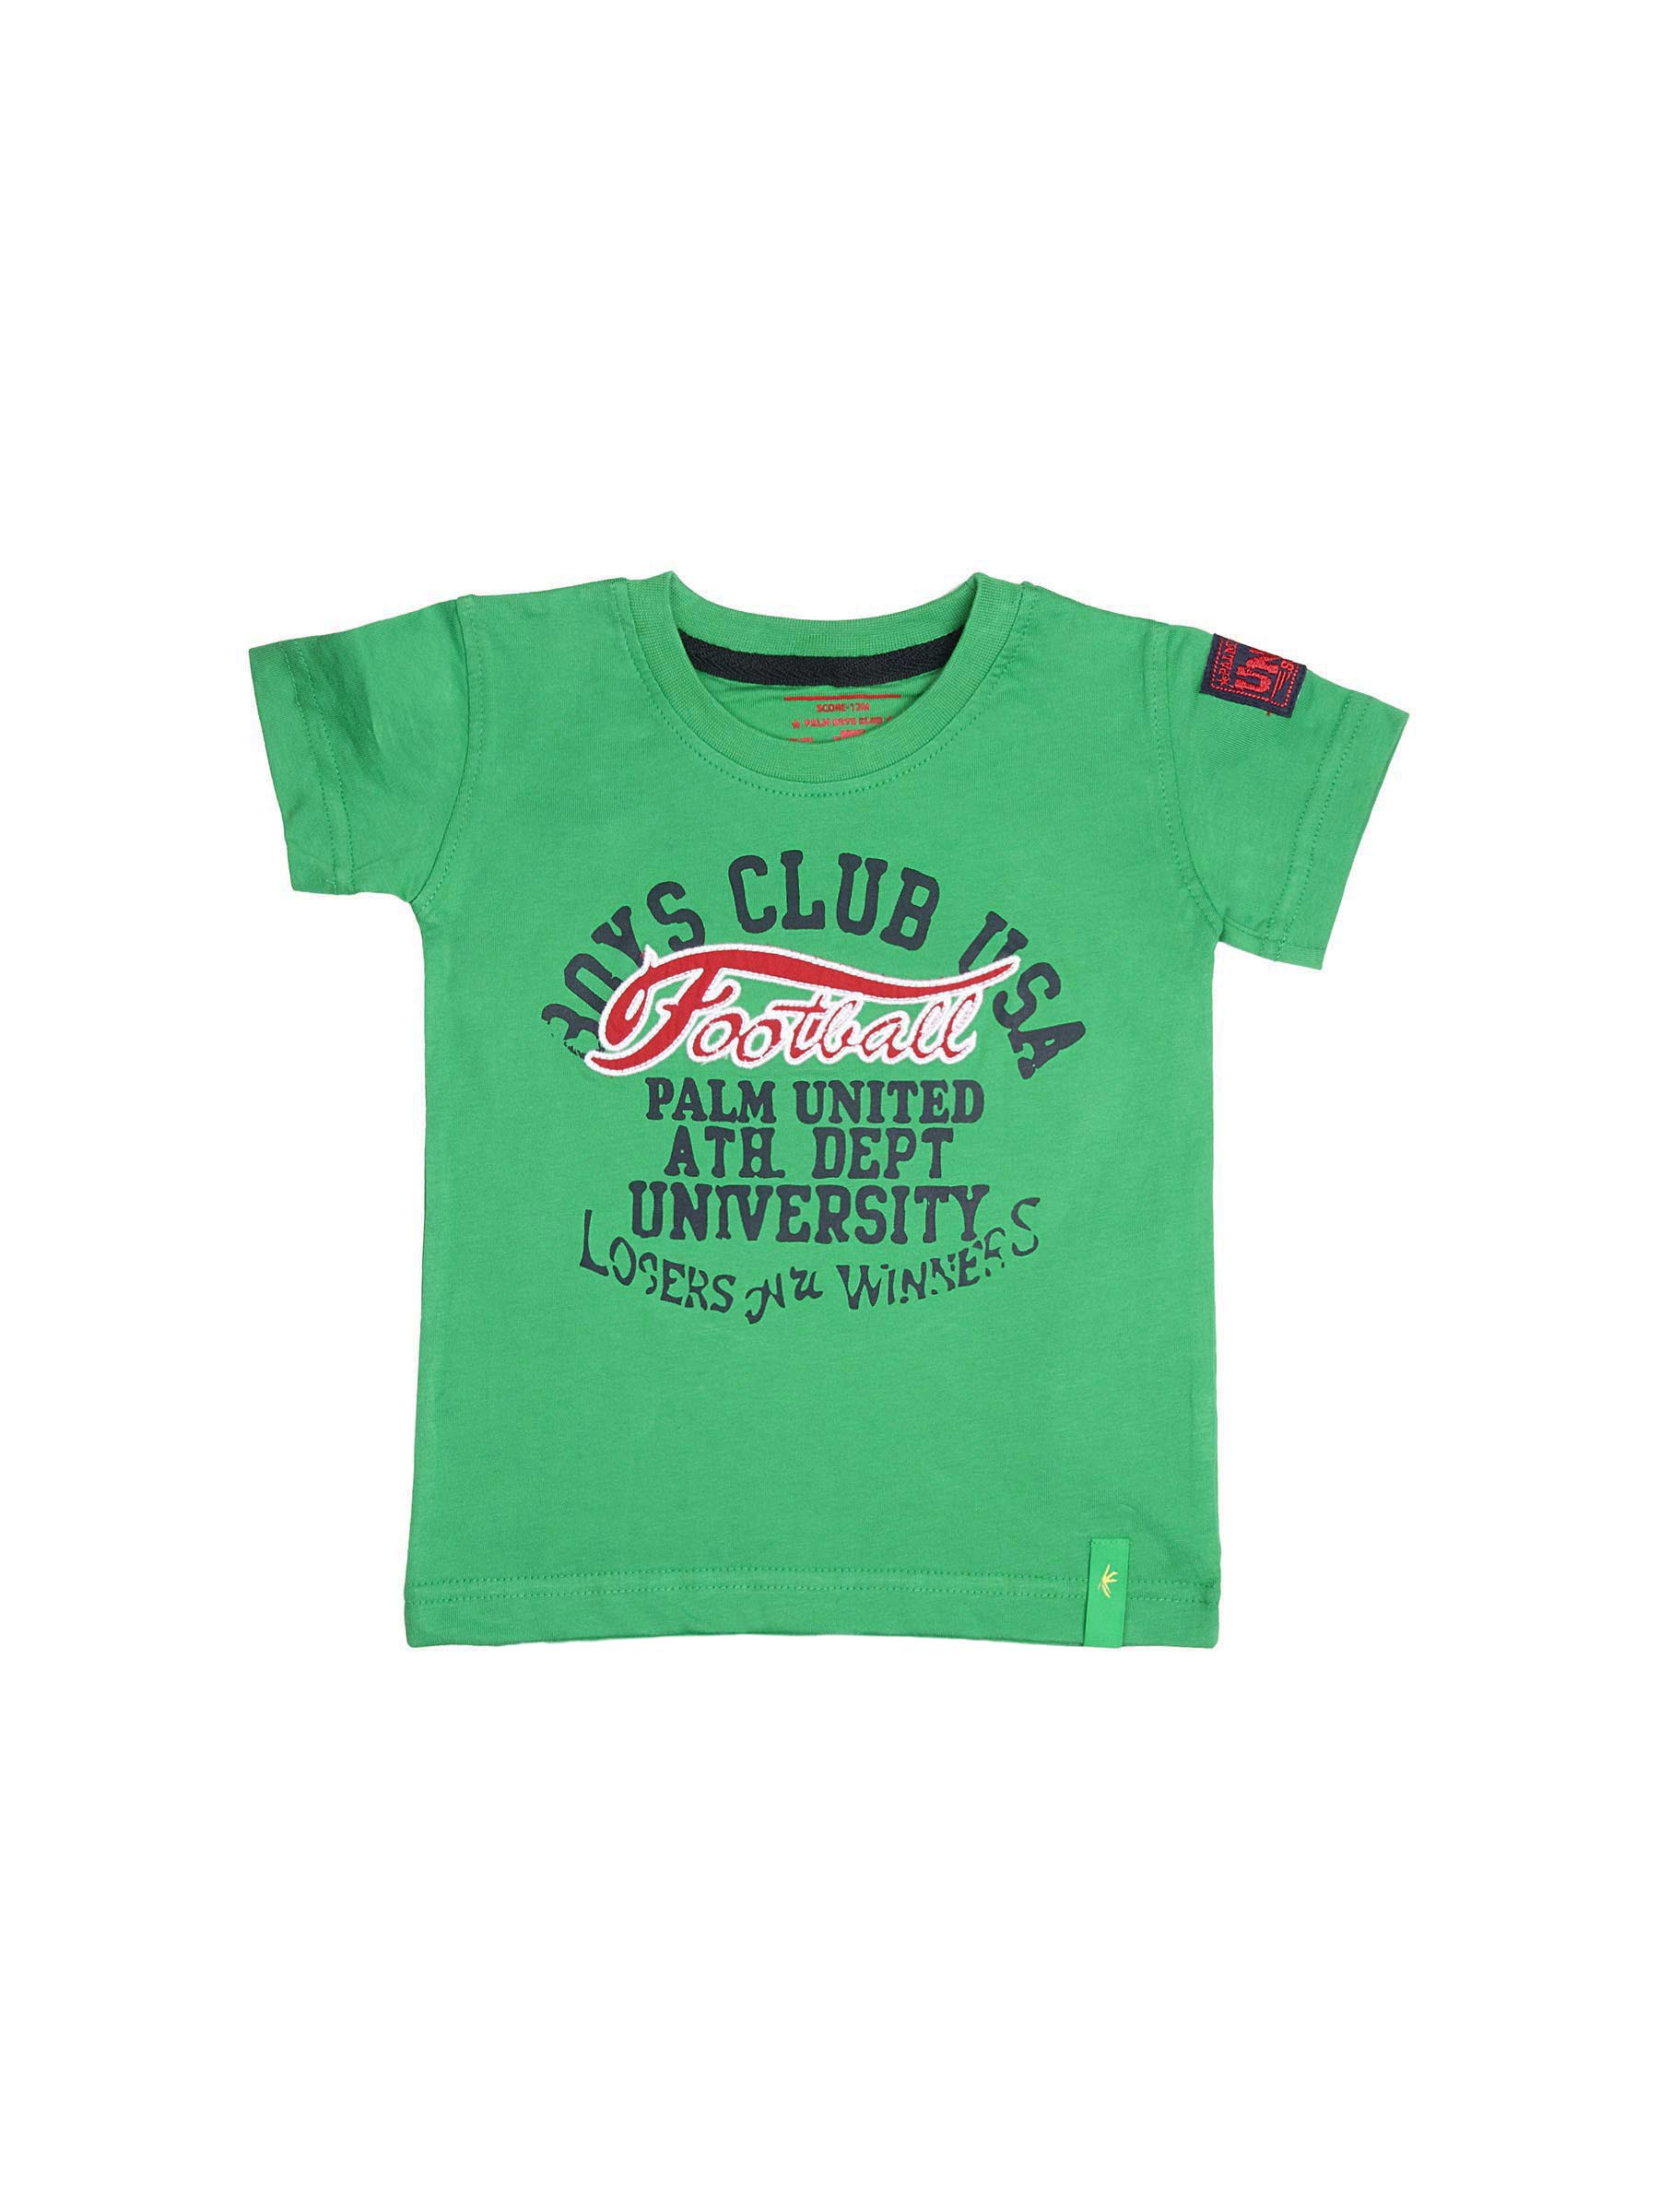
Gini and Jony Boys United Green T-shirt
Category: Apparel / Topwear / Tshirts
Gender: Boys
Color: Green
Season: Summer 2012
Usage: Casual